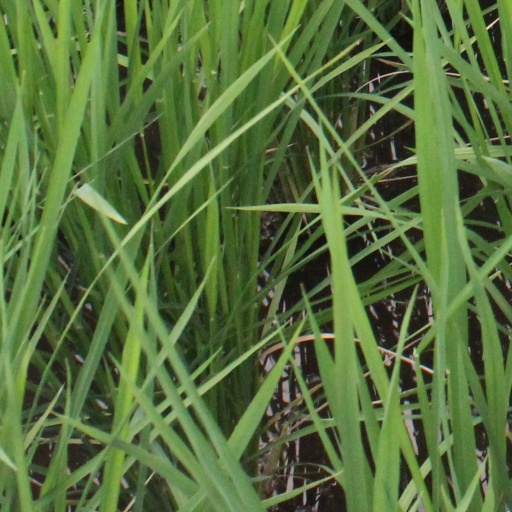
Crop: rice